Jovan Vraniškovski

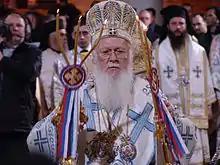
Patriarch Bartholomew and Vraniškovski in 2004

Some Macedonian bishops sought to reconcile their differences with the Serbian Orthodox Church (SOC) and negotiated regarding the status of the Macedonian Orthodox Church (MOC), which had separated from SOC since its self-declared autocephaly in 1967. These negotiations led to an agreement that was signed in Niš in May 2002 - the Niš Agreement. The agreement was signed by three bishops of both delegations. It was supposed to grant MOC autonomous status. The signing of the document caused an uproar in Macedonia (now North Macedonia). The Macedonian bishops attempted to defend it for a short time. It was soon rejected by the Synod of MOC. The Serbian patriarch Pavle invited all MOC's bishops, clergy, monastics and faithful people to enter into liturgical and canonical unity with the Serbian Orthodox Church. Vraniškovski and all priests of Veles agreed to respond to this call, and all signed a document of agreement. Vraniškovski was the only metropolitan to accept the invitation.